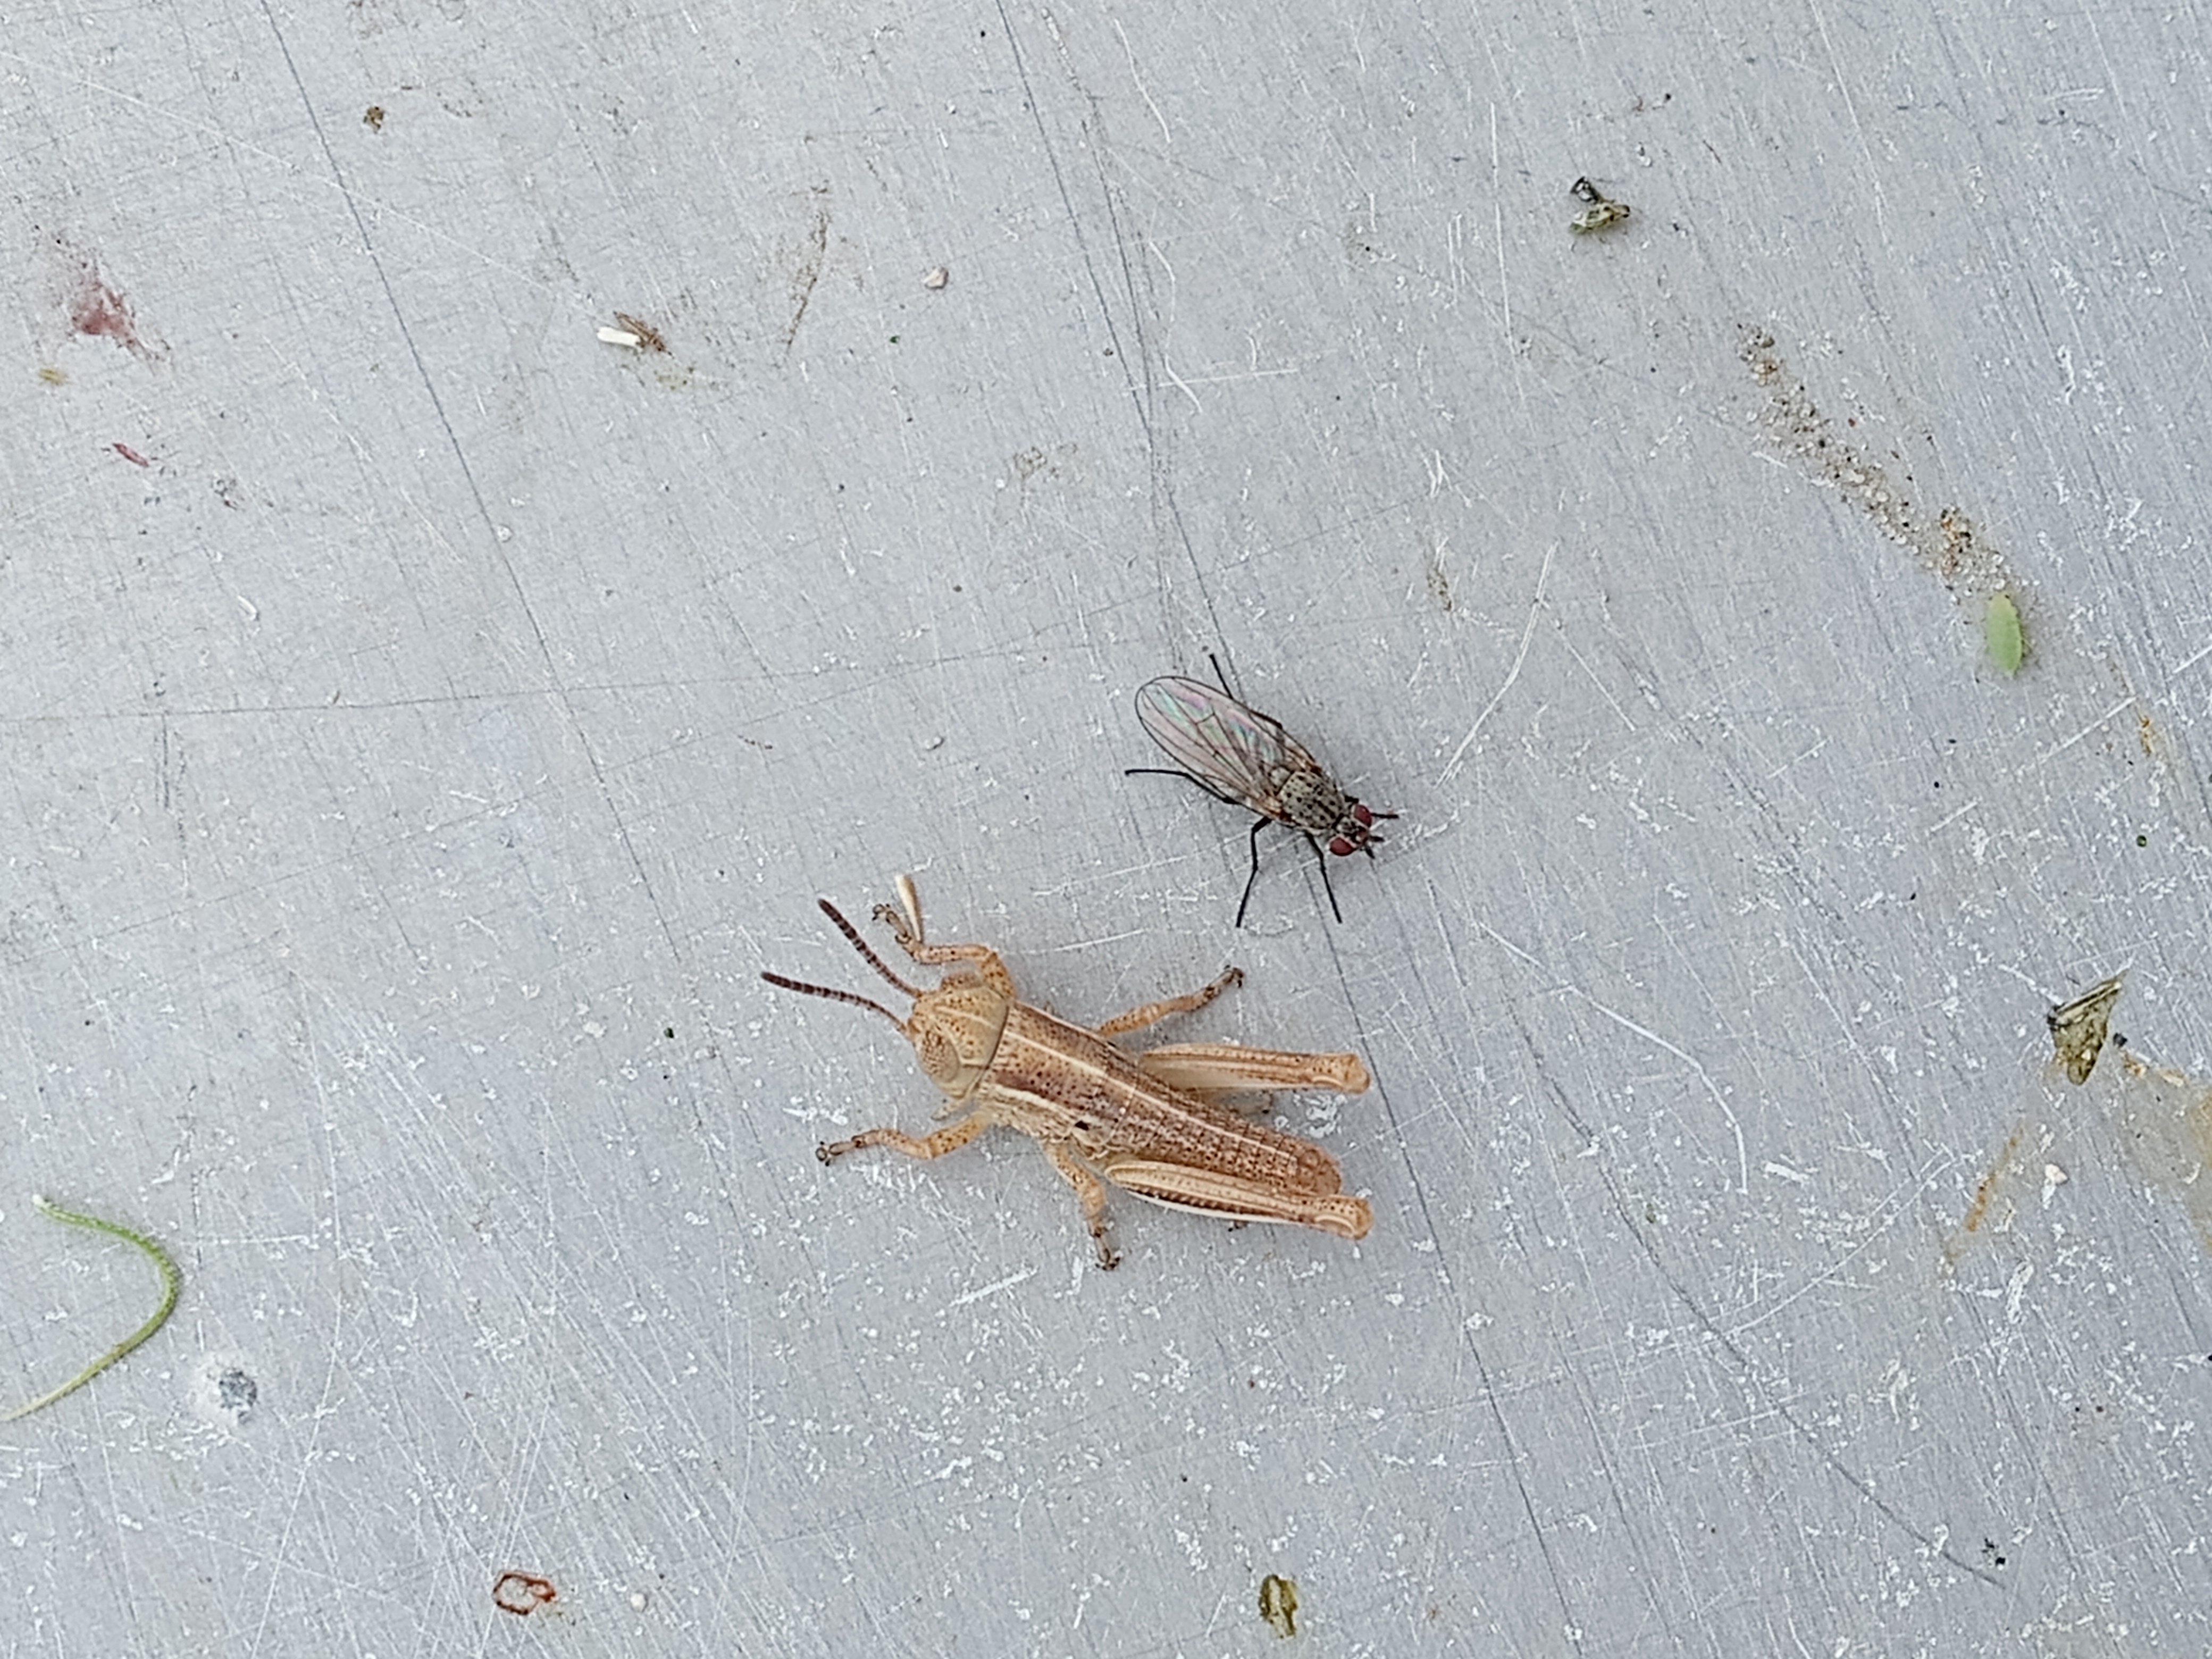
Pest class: occasional_pest